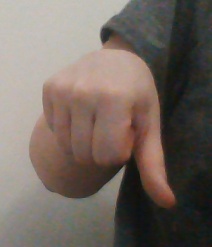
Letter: waw